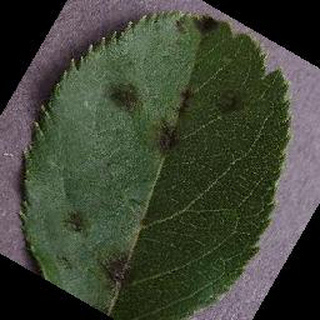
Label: apple_apple_scab